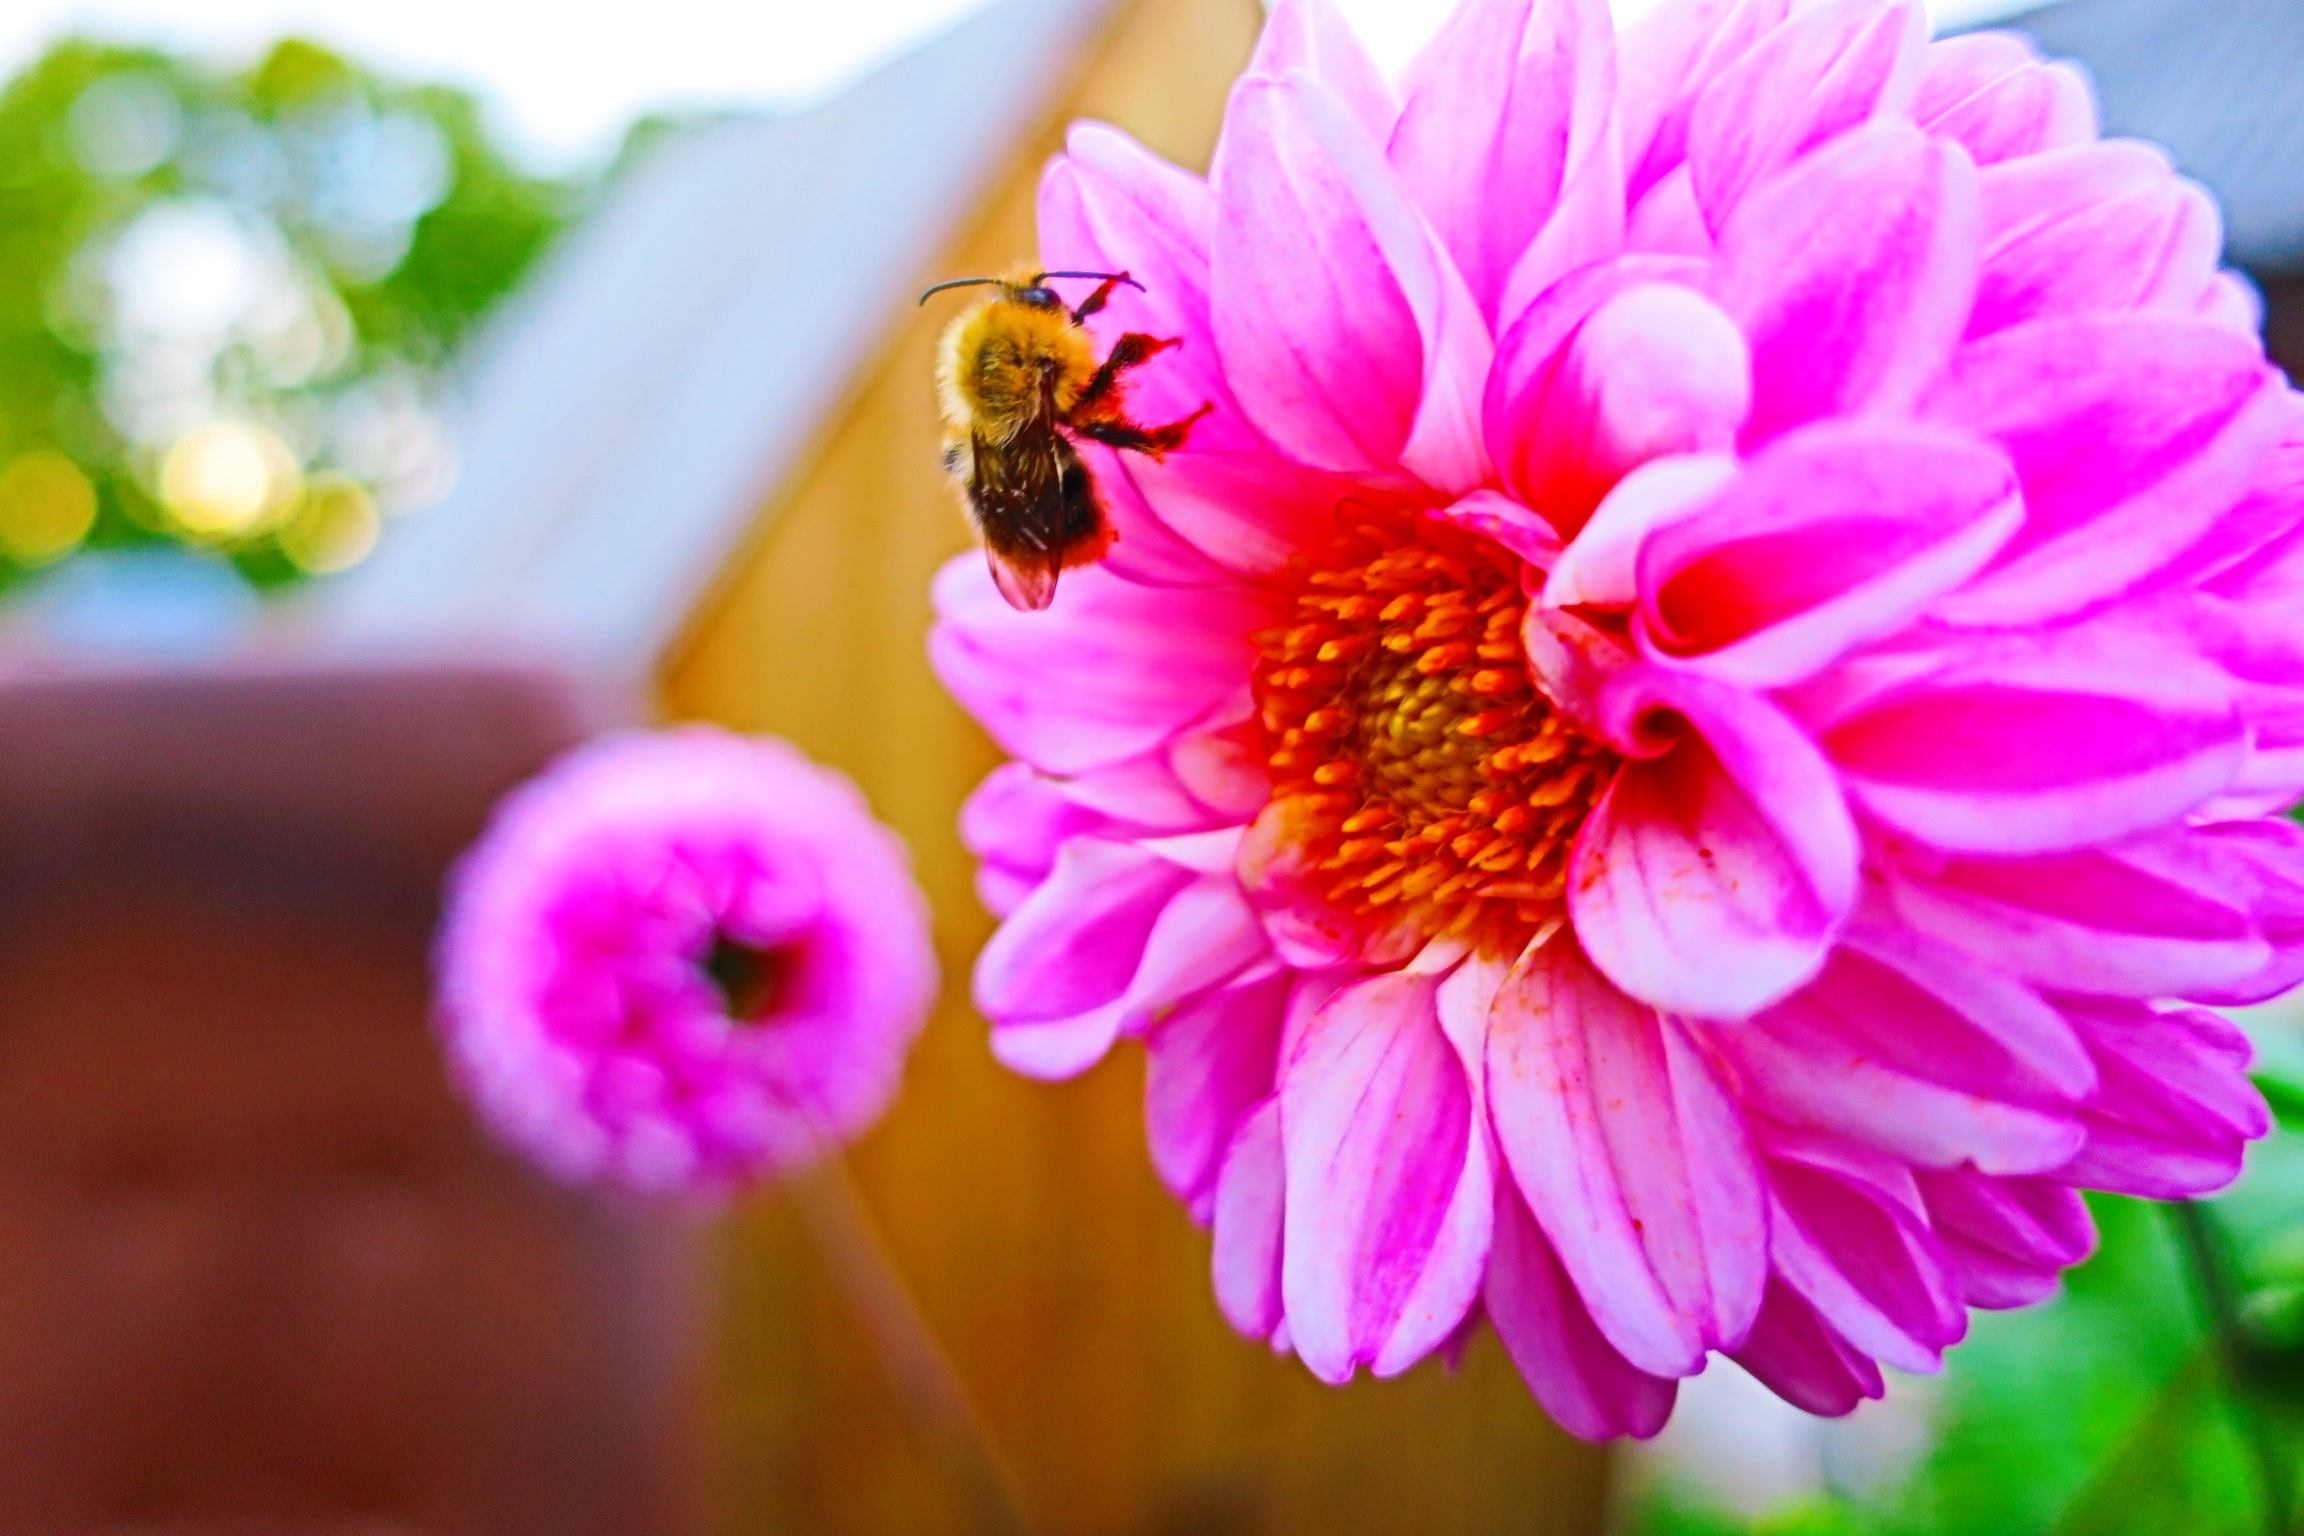
nature, plant, flower, petal, summer, macro, pink, flora, close up, bee, purple flower, nectar, macro photography, beautiful flower, flowering plant, daisy family, annual plant, land plant